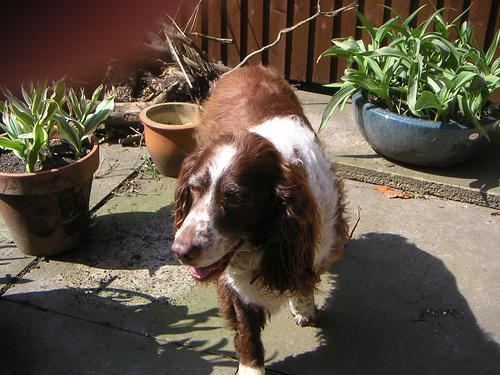
English_springer